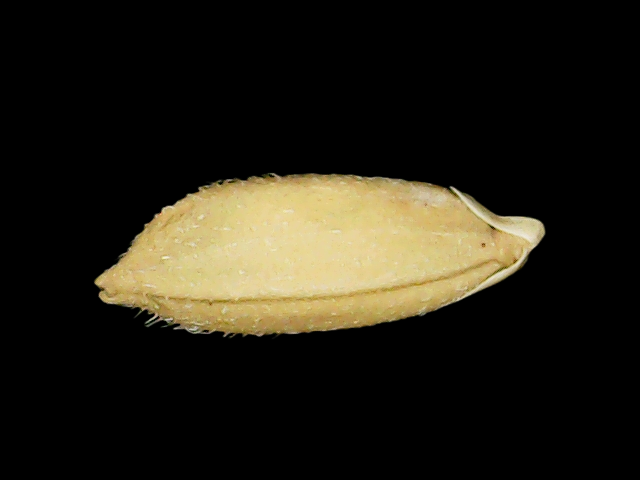
Rice variety: Binadhan10